Kurdish Democratic Progressive Party

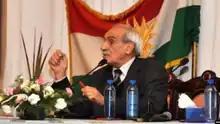
Long-time PDPKS Secretary-General Abd al-Hamid Darwish, 2014

Since its foundation, the Kurdish Democratic Progressive Party has defined itself through its generally moderate ideological position, adopting both centre-left to centre-right politics, while leaning more to the former than the latter. When Abd al-Hamid Darwish was still in the KDPS, he espoused the modernist Kurdish nationalism as promoted by Nûredin Zaza, thus belonging to the left camp of the KDPS. However, as the more conservative elements left the KDPS, and the whole party generally drifted left, Darwish found himself as head of the KDPS' right wing, which did not approve of the other party members' populist Marxist communism. Thus, when Darwish's faction seceded in 1965, it was essentially a centre-left group mostly composed of progressive members of the urban middle class and rural upper class. As result, the PDPKS is considered part of the "Kurdish Right", although some observers have also considered it socialist. Since its foundation, the PDPKS generally supports democracy, gender equality, and separation of religion and state.